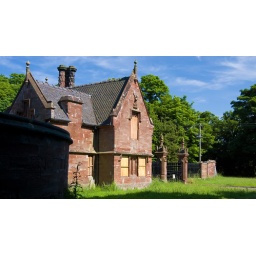
Abandoned building I spotted just outside Aqualate Mere near Newport